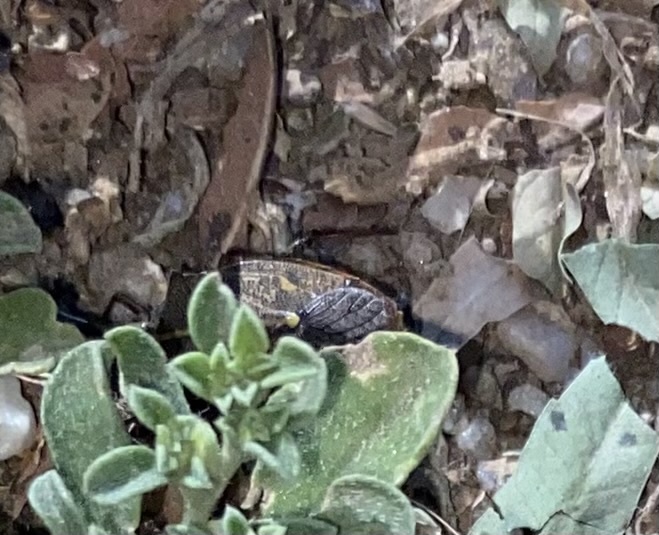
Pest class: stink_bug